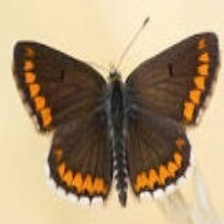
Species: BROWN ARGUS
Butterfly family (ImageNet category): lycaenid_butterfly